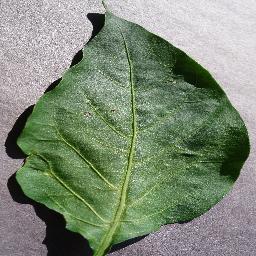
Label: Pepper,_bell___healthy